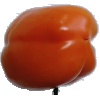
Label: orange_pepper